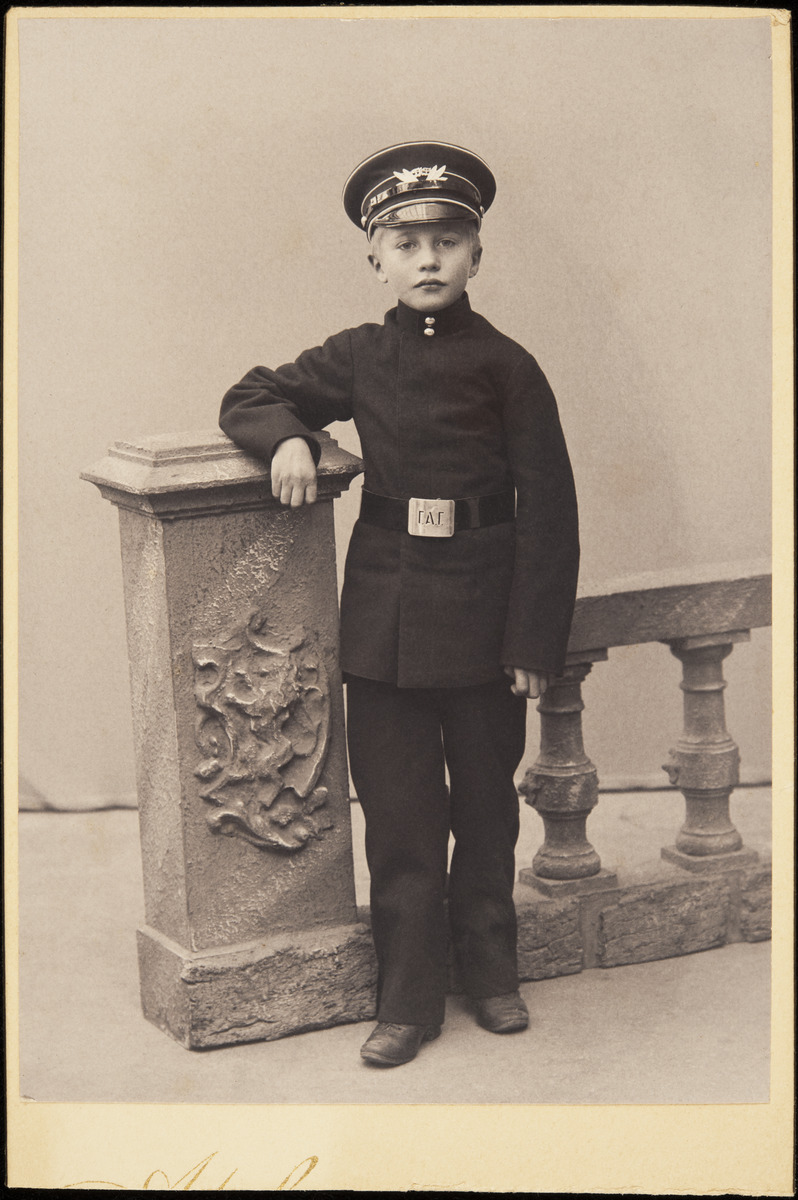
Aleksanterin kymnaasin (tai Aleksanterin kimnaasin) eli Venäläisen poikalyseon oppilas Constantin Grünberg (s
sisällön kuvaus: Aleksanterin kymnaasin (tai Aleksanterin kimnaasin) eli Venäläisen poikalyseon oppilas Constantin Grünberg (s. 1891) pukeutuneena koulun univormuun. Aleksanterin kymnaasi sijaitsi vuosina 1884-1913  osoitteessa Heikinkatu 10 ( =Mannerheimintie

6). mustavalkoinen
Ajankohta: kuvausaika 1900
Aiheet: Grünberg, Constantin, lapset, koululaiset, pojat, vaatteet univormut, koulut lyseot